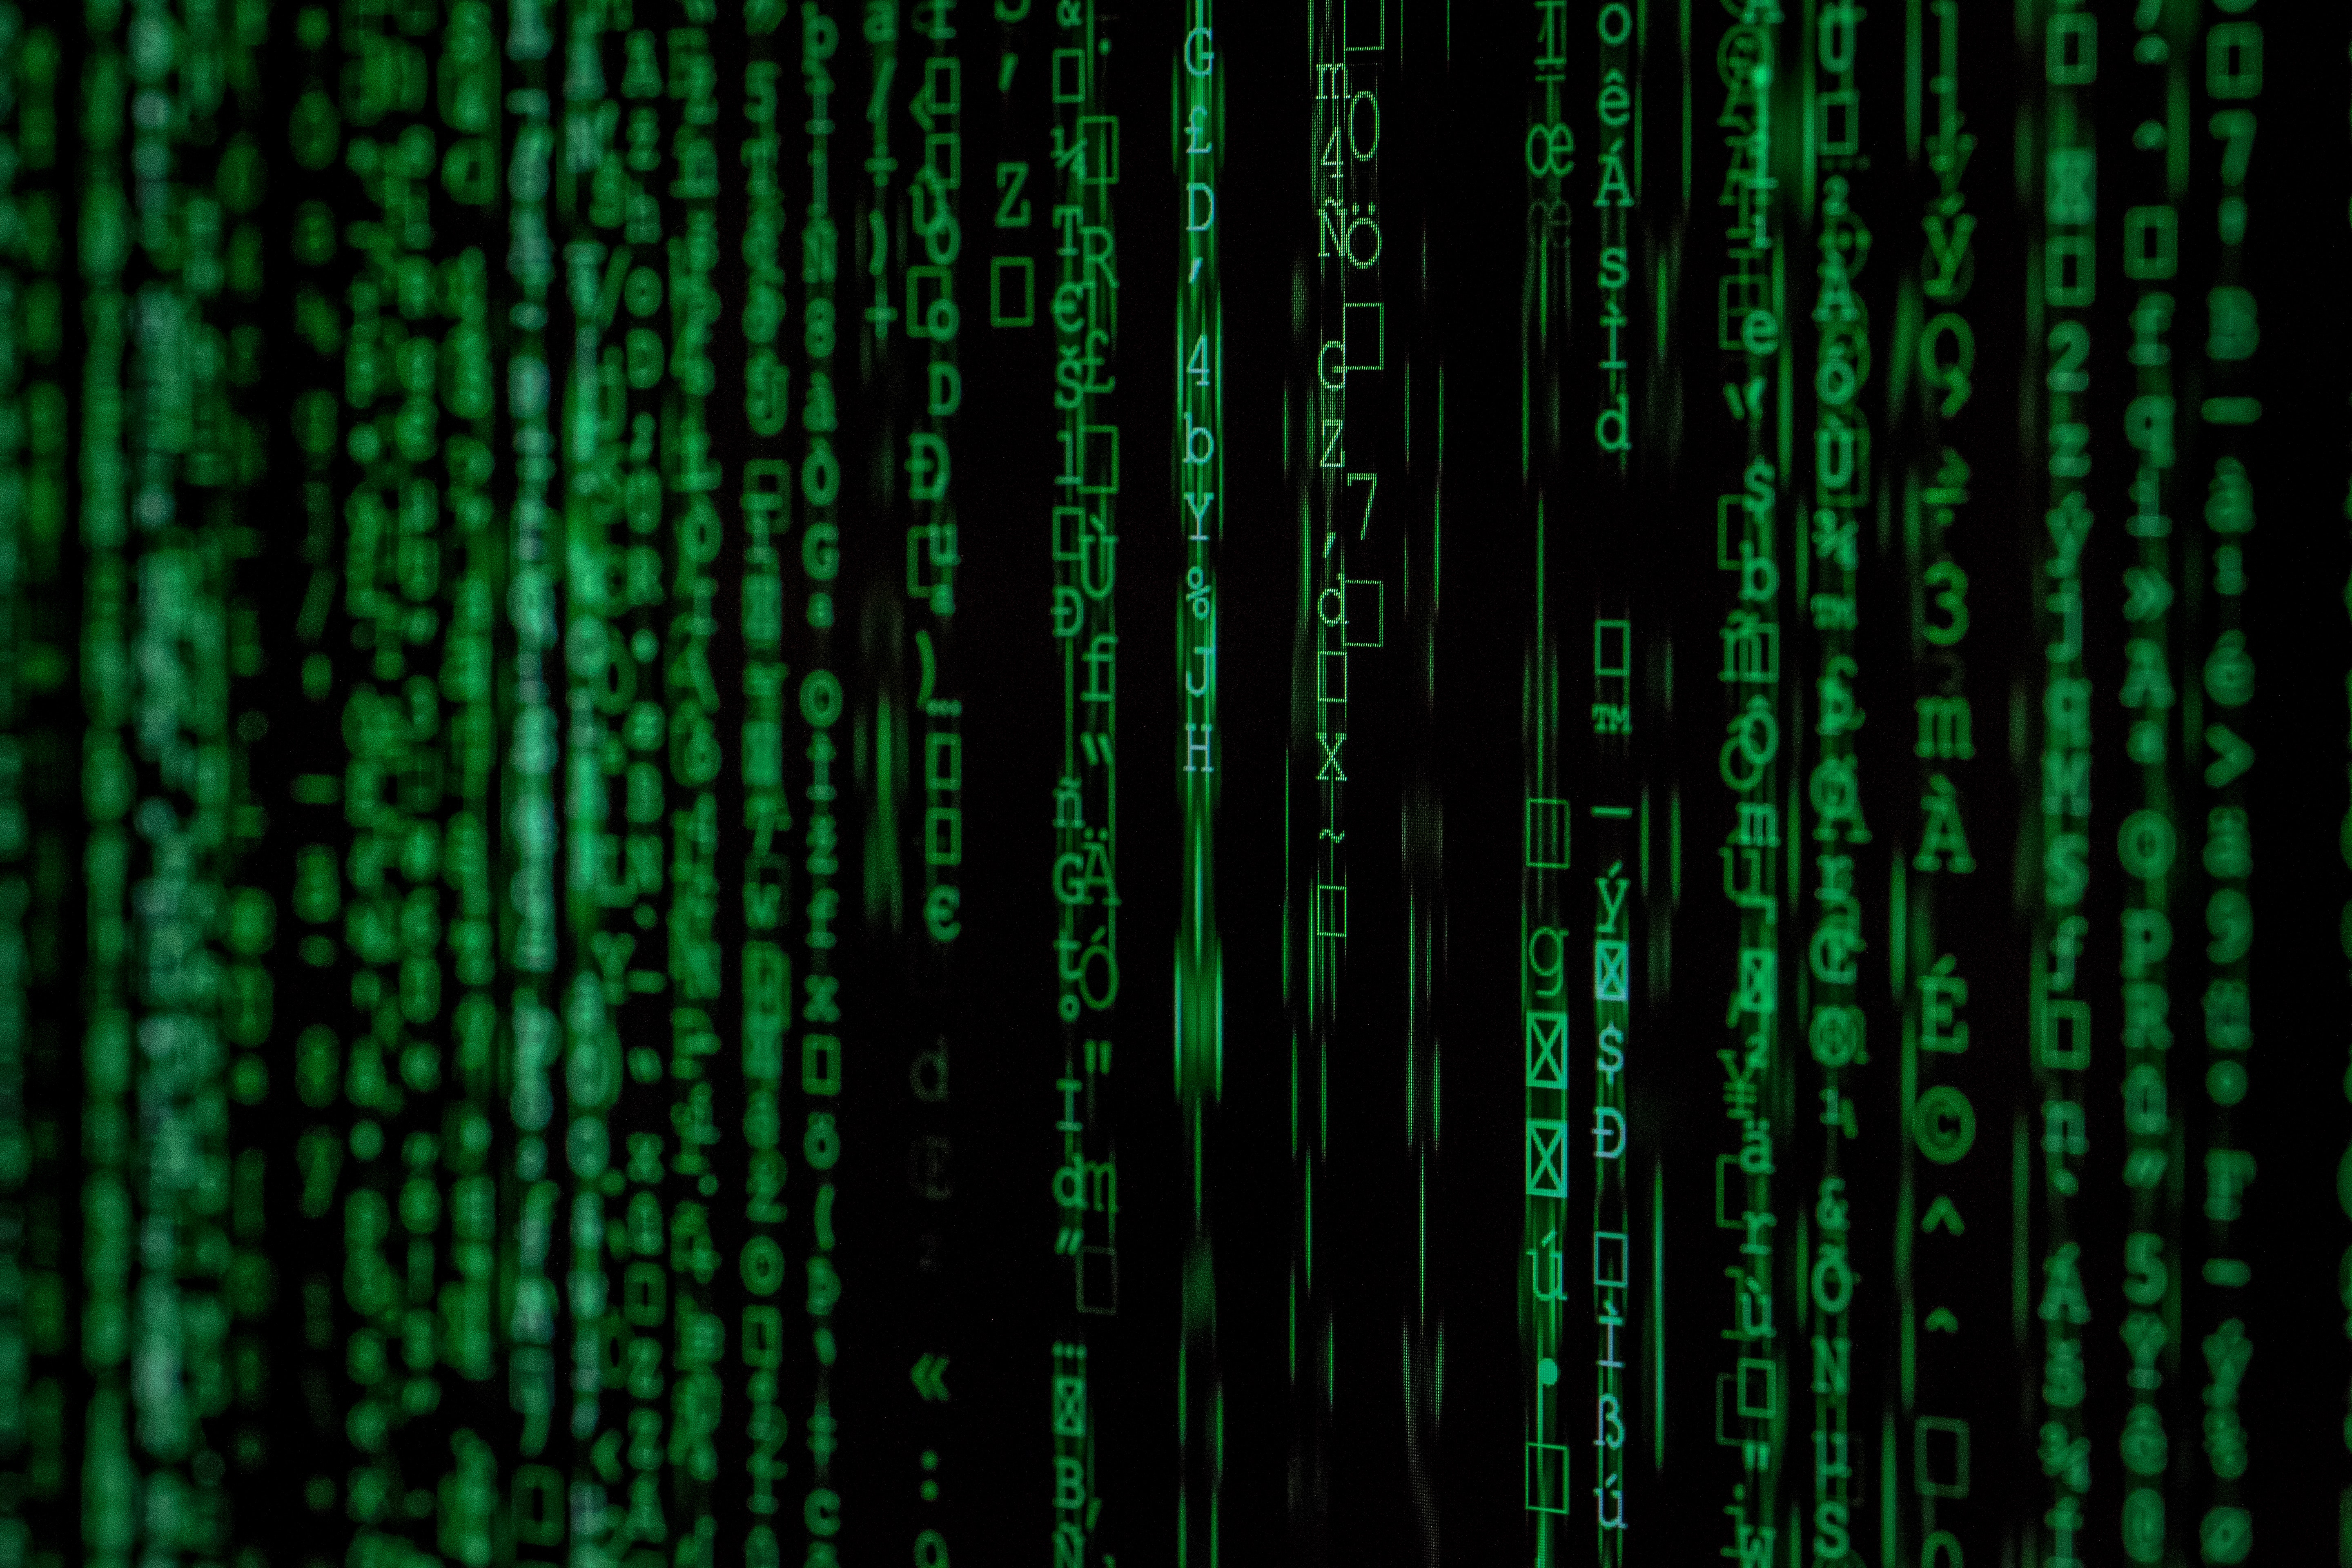
green, pattern